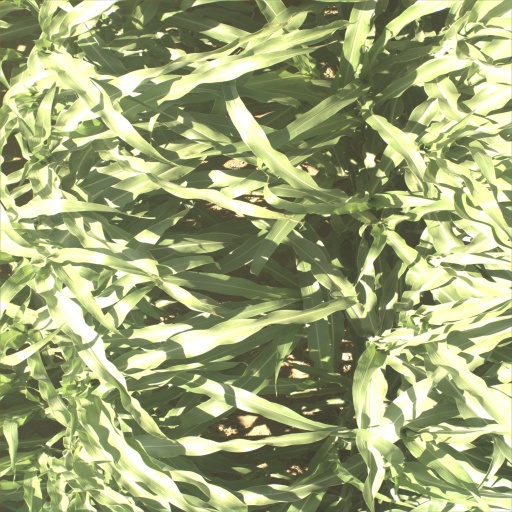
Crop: sorghum